Exoskeleton (human)

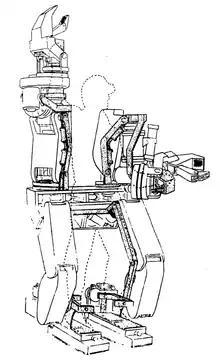
Concept drawing of the Hardiman I, which was built but never used by humans due to its "violent and uncontrollable" motion

An exoskeleton is a wearable device that augments, enables, assists, or enhances motion, posture, or physical activity through mechanical interaction with and force applied to the user’s body.